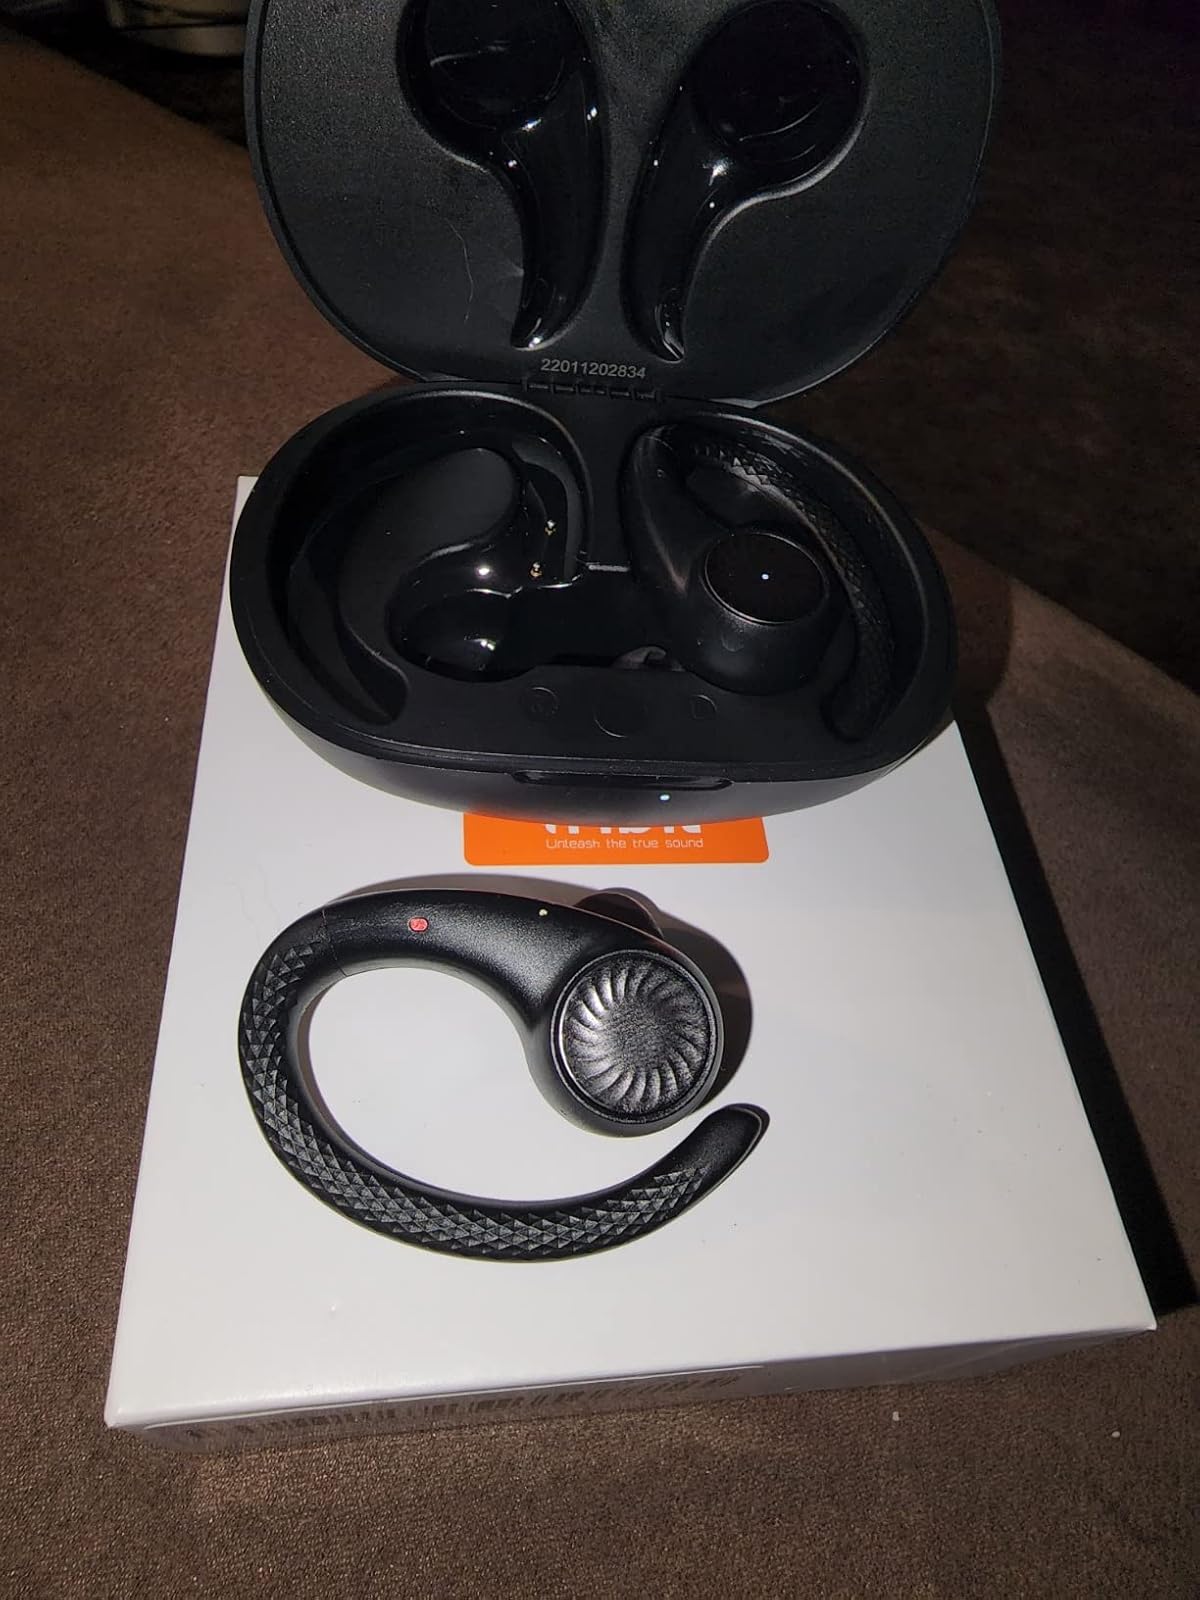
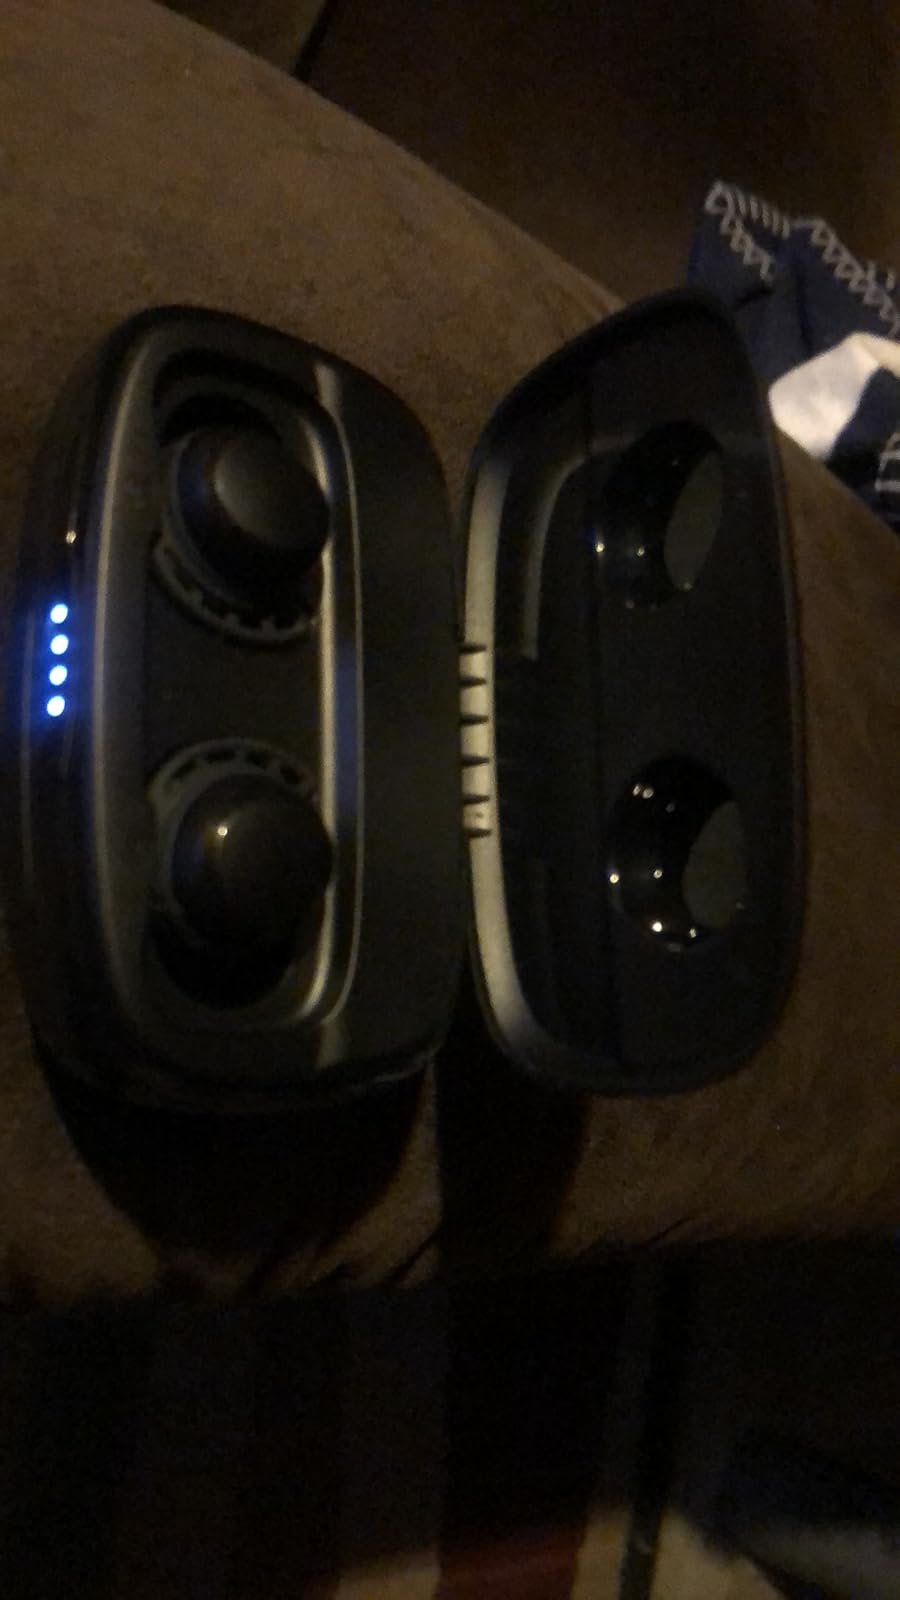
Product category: earbuds
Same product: no